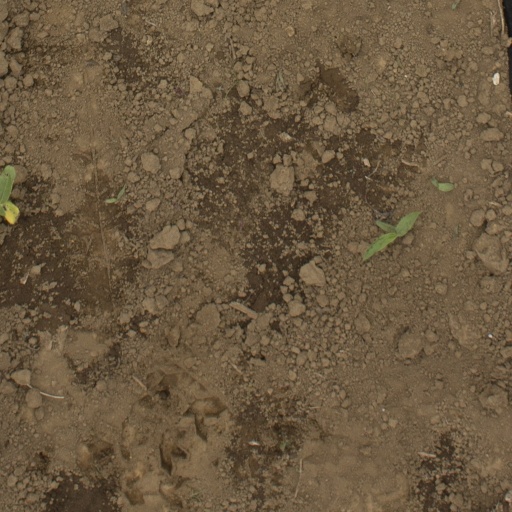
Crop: Jerusalem artichoke